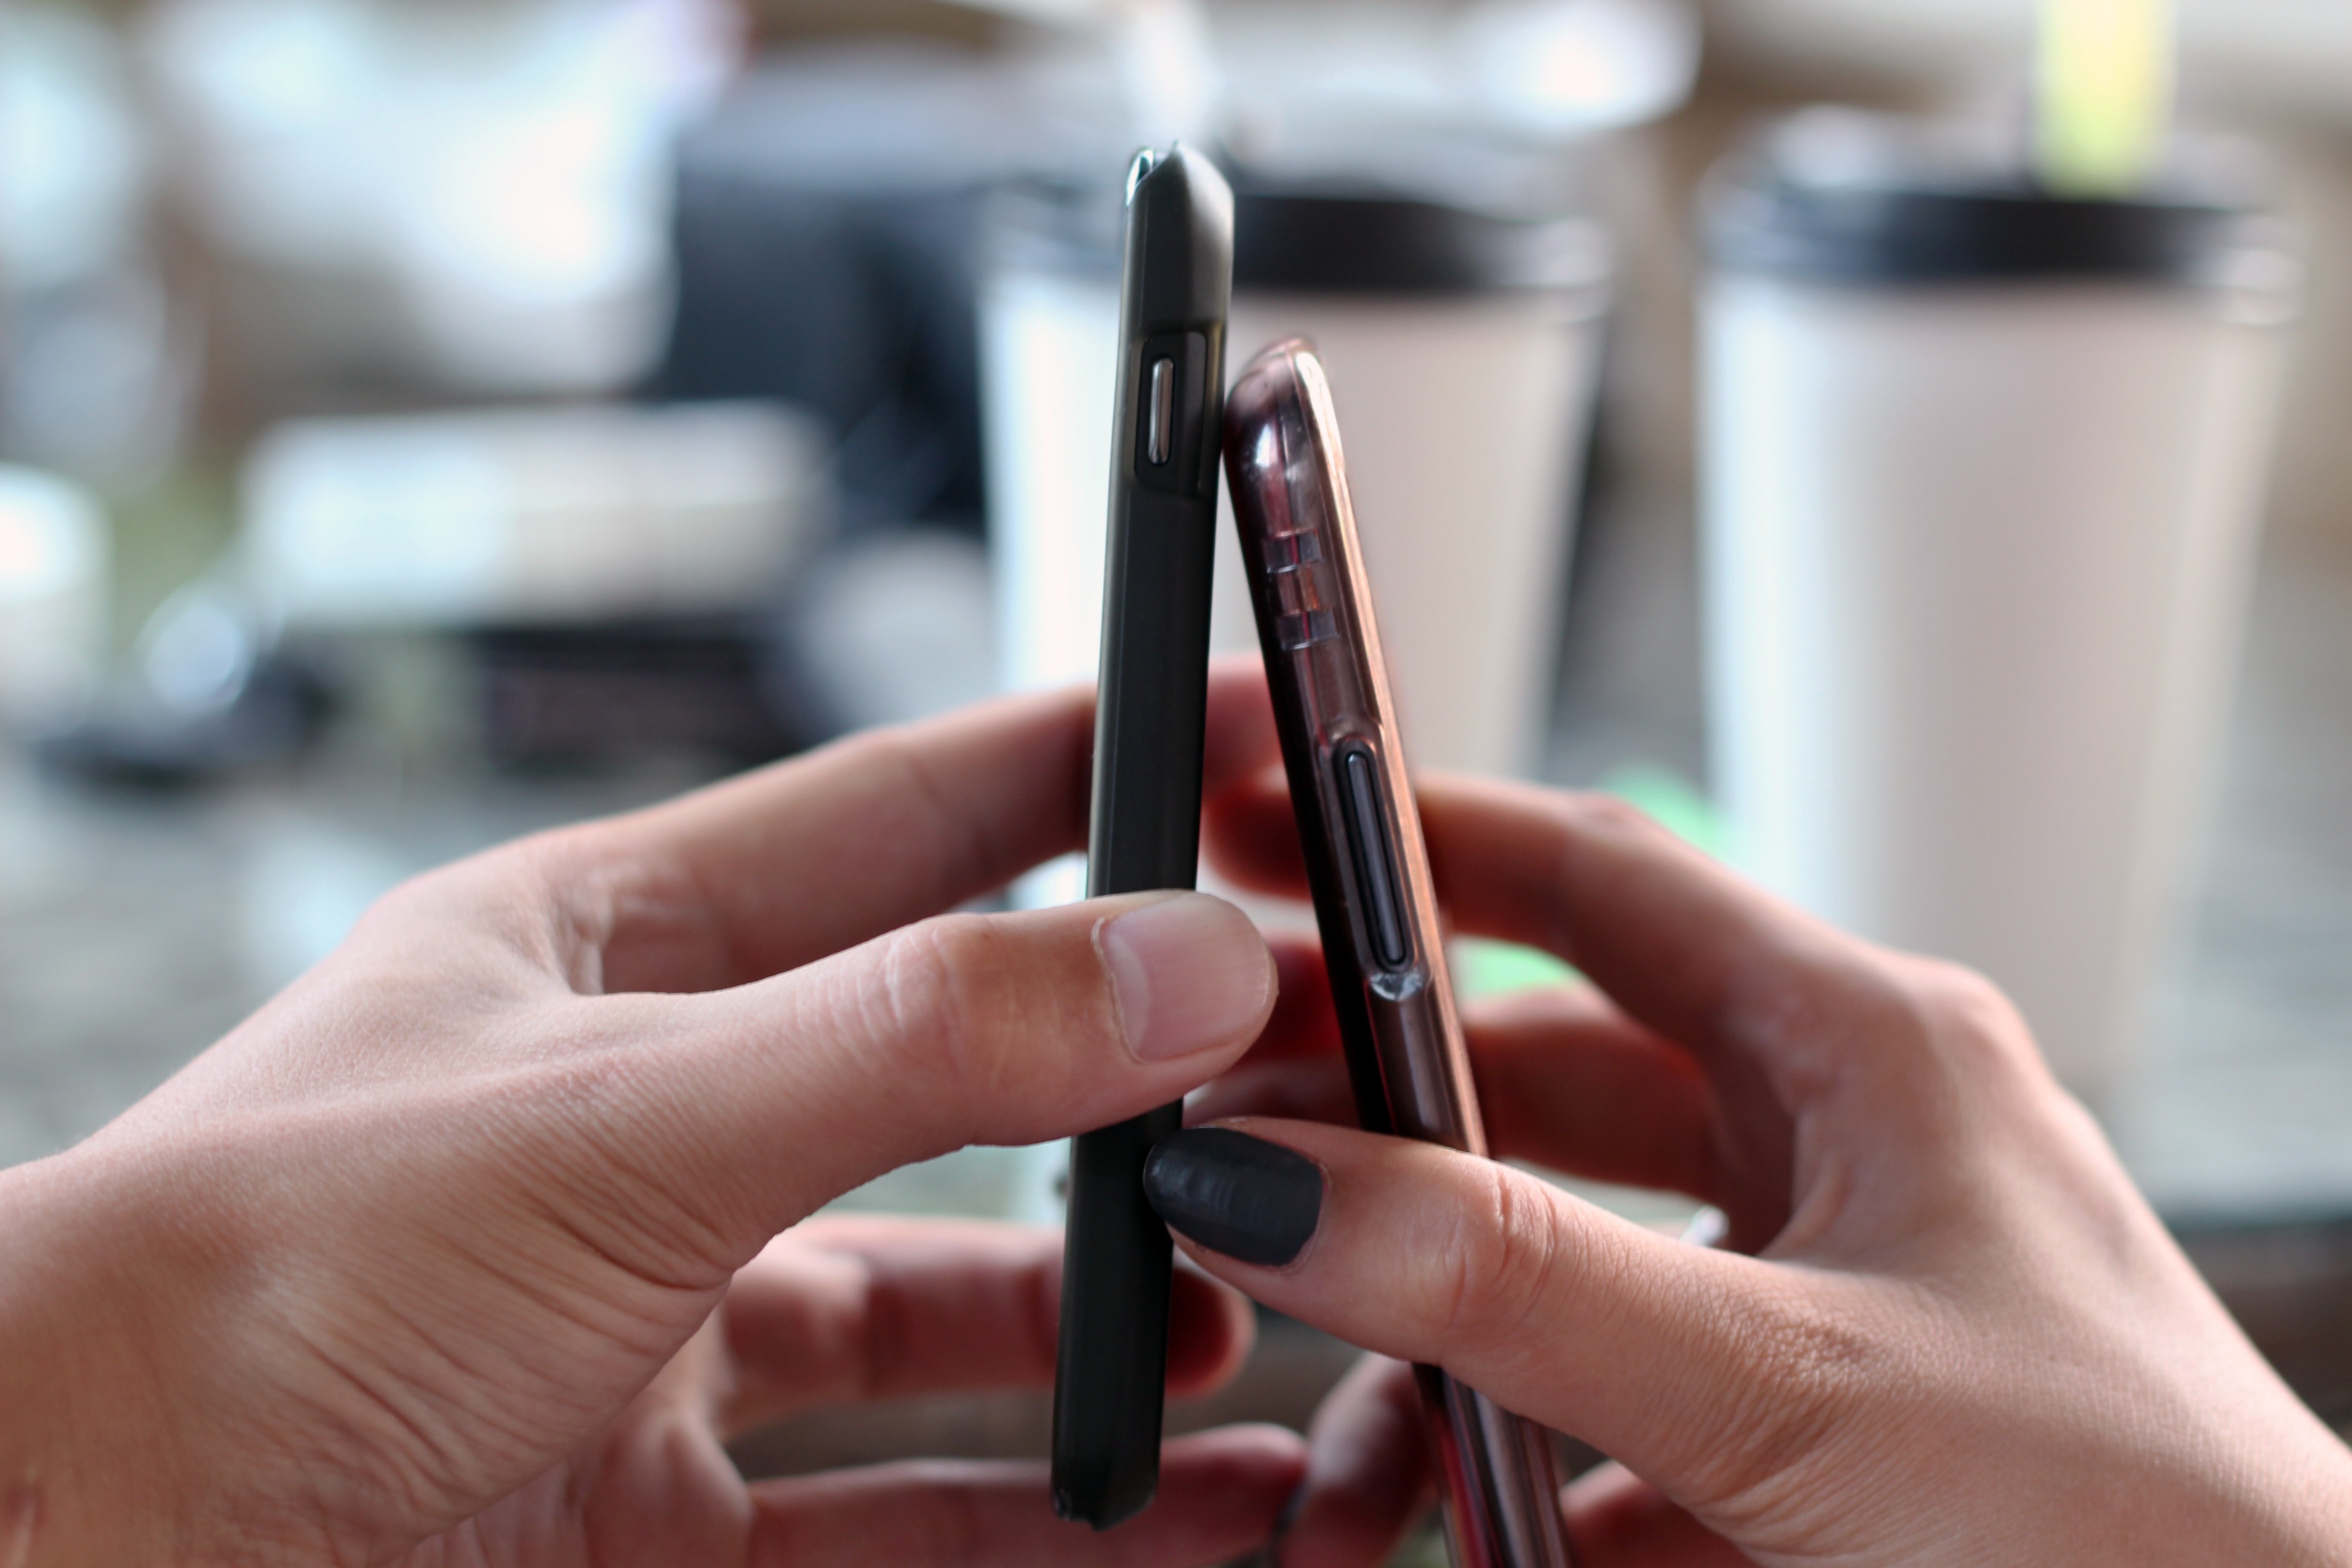
smartphone, mobile, writing, hand, screen, cloud, people, internet, finger, phone, communication, gadget, nail, mobile phone, lip, device, eye, connect, connection, wireless, cosmetics, mobility, smart, application